Hamilton Mourão

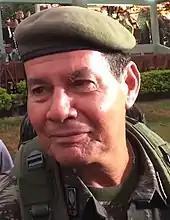
General Mourão in 2016

Mourão joined the Brazilian Army in February 1972, in the Academia Militar das Agulhas Negras (AMAN), in Resende, Rio de Janeiro, where he became on officer on December 12, 1975. As lieutenant, he was instructor at Military Academy and as Captain, he worked with Jair Bolsonaro in the 8th